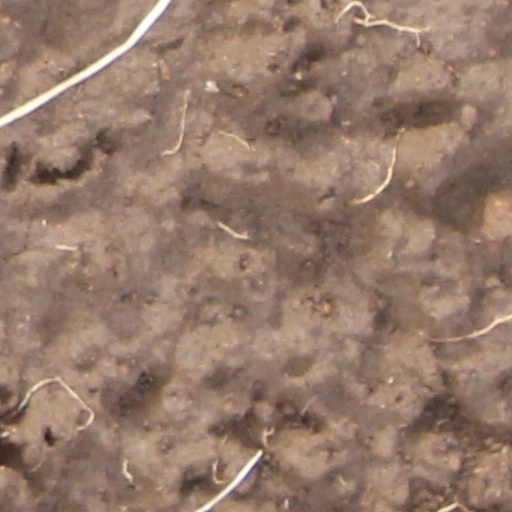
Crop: wheat